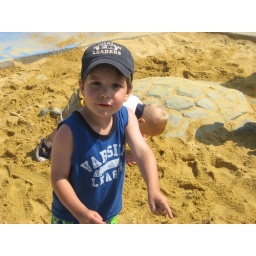
playing in the sand pit and digging up the turtles